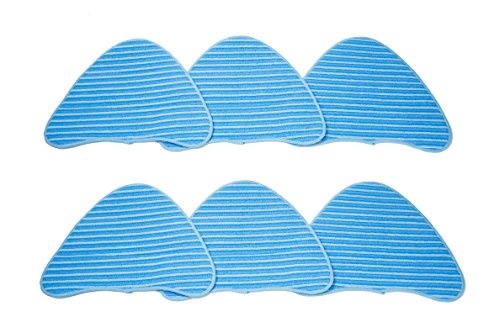
LTWHOME Scrubbing microfiber Mop Pads Suit for Vax S2 Series and Hoover WH20200 Steam Mop(Pack of 6)
Package Include: 6 pcs pads Fit for Hoover WH20200,WH20300 steam mop, compare to Hoover Part No. WH01000, WH01010. Fit for Vax S2, S2C, S3, S3S, Hard Floors Pro S2S-1, S2S, S2ST, S5C, S6S , S6, S7, Total Home Master S7, Duet Master S7, Total Home Master S7-A, Total Home Pro S7-A+, Bare Floor Pro, S86-SF-B, S86-SF-C, S86-SF-P, S86-SF-T/Hoover Enhanced Clean disinfecting Steam Mop and Disinfecting Canister Steam Cleaner. Safely and effectively cleans all hard-floor surfaces. Pads add scrubbing power, contain loose debris and absorb excess water leaving your floors virtually dry and streak-free.
Brand: honest-f
Category: Home & Garden > Household Appliances > Floor & Steam Cleaners > Steam Mops > Cylinder Steam Mops